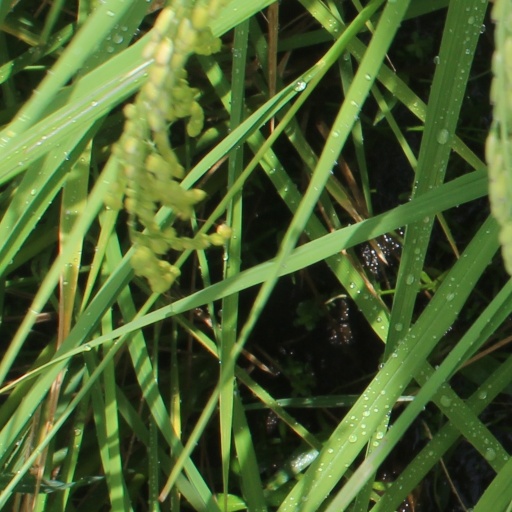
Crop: rice